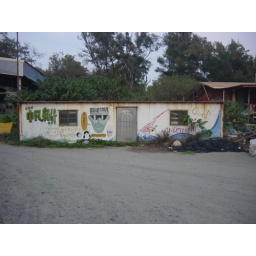
beach at an ping in tainan taiwan horse stable scuba diving004